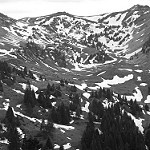
Label: B & W